Rhys Gabe

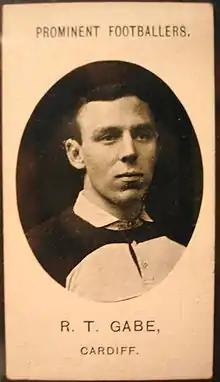
Gabe in his Newport jersey

Rhys Thomas "Rusty" Gabe (22 June 1880 – 15 September 1967) born as Rees Thomas Gape, was a Welsh rugby union player who played club rugby for Llanelli, London Welsh and Cardiff and gained 24 caps for Wales, mainly as a centre.